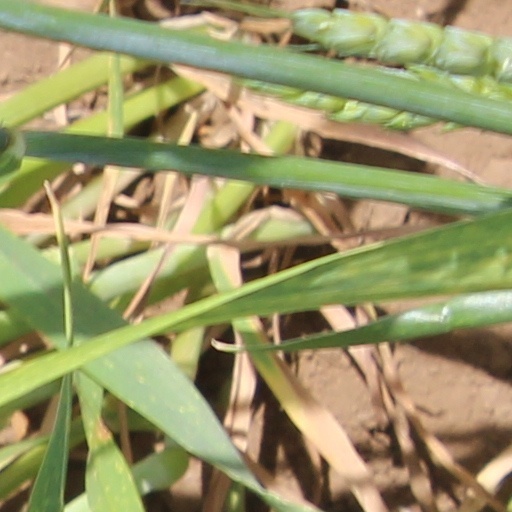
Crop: wheat